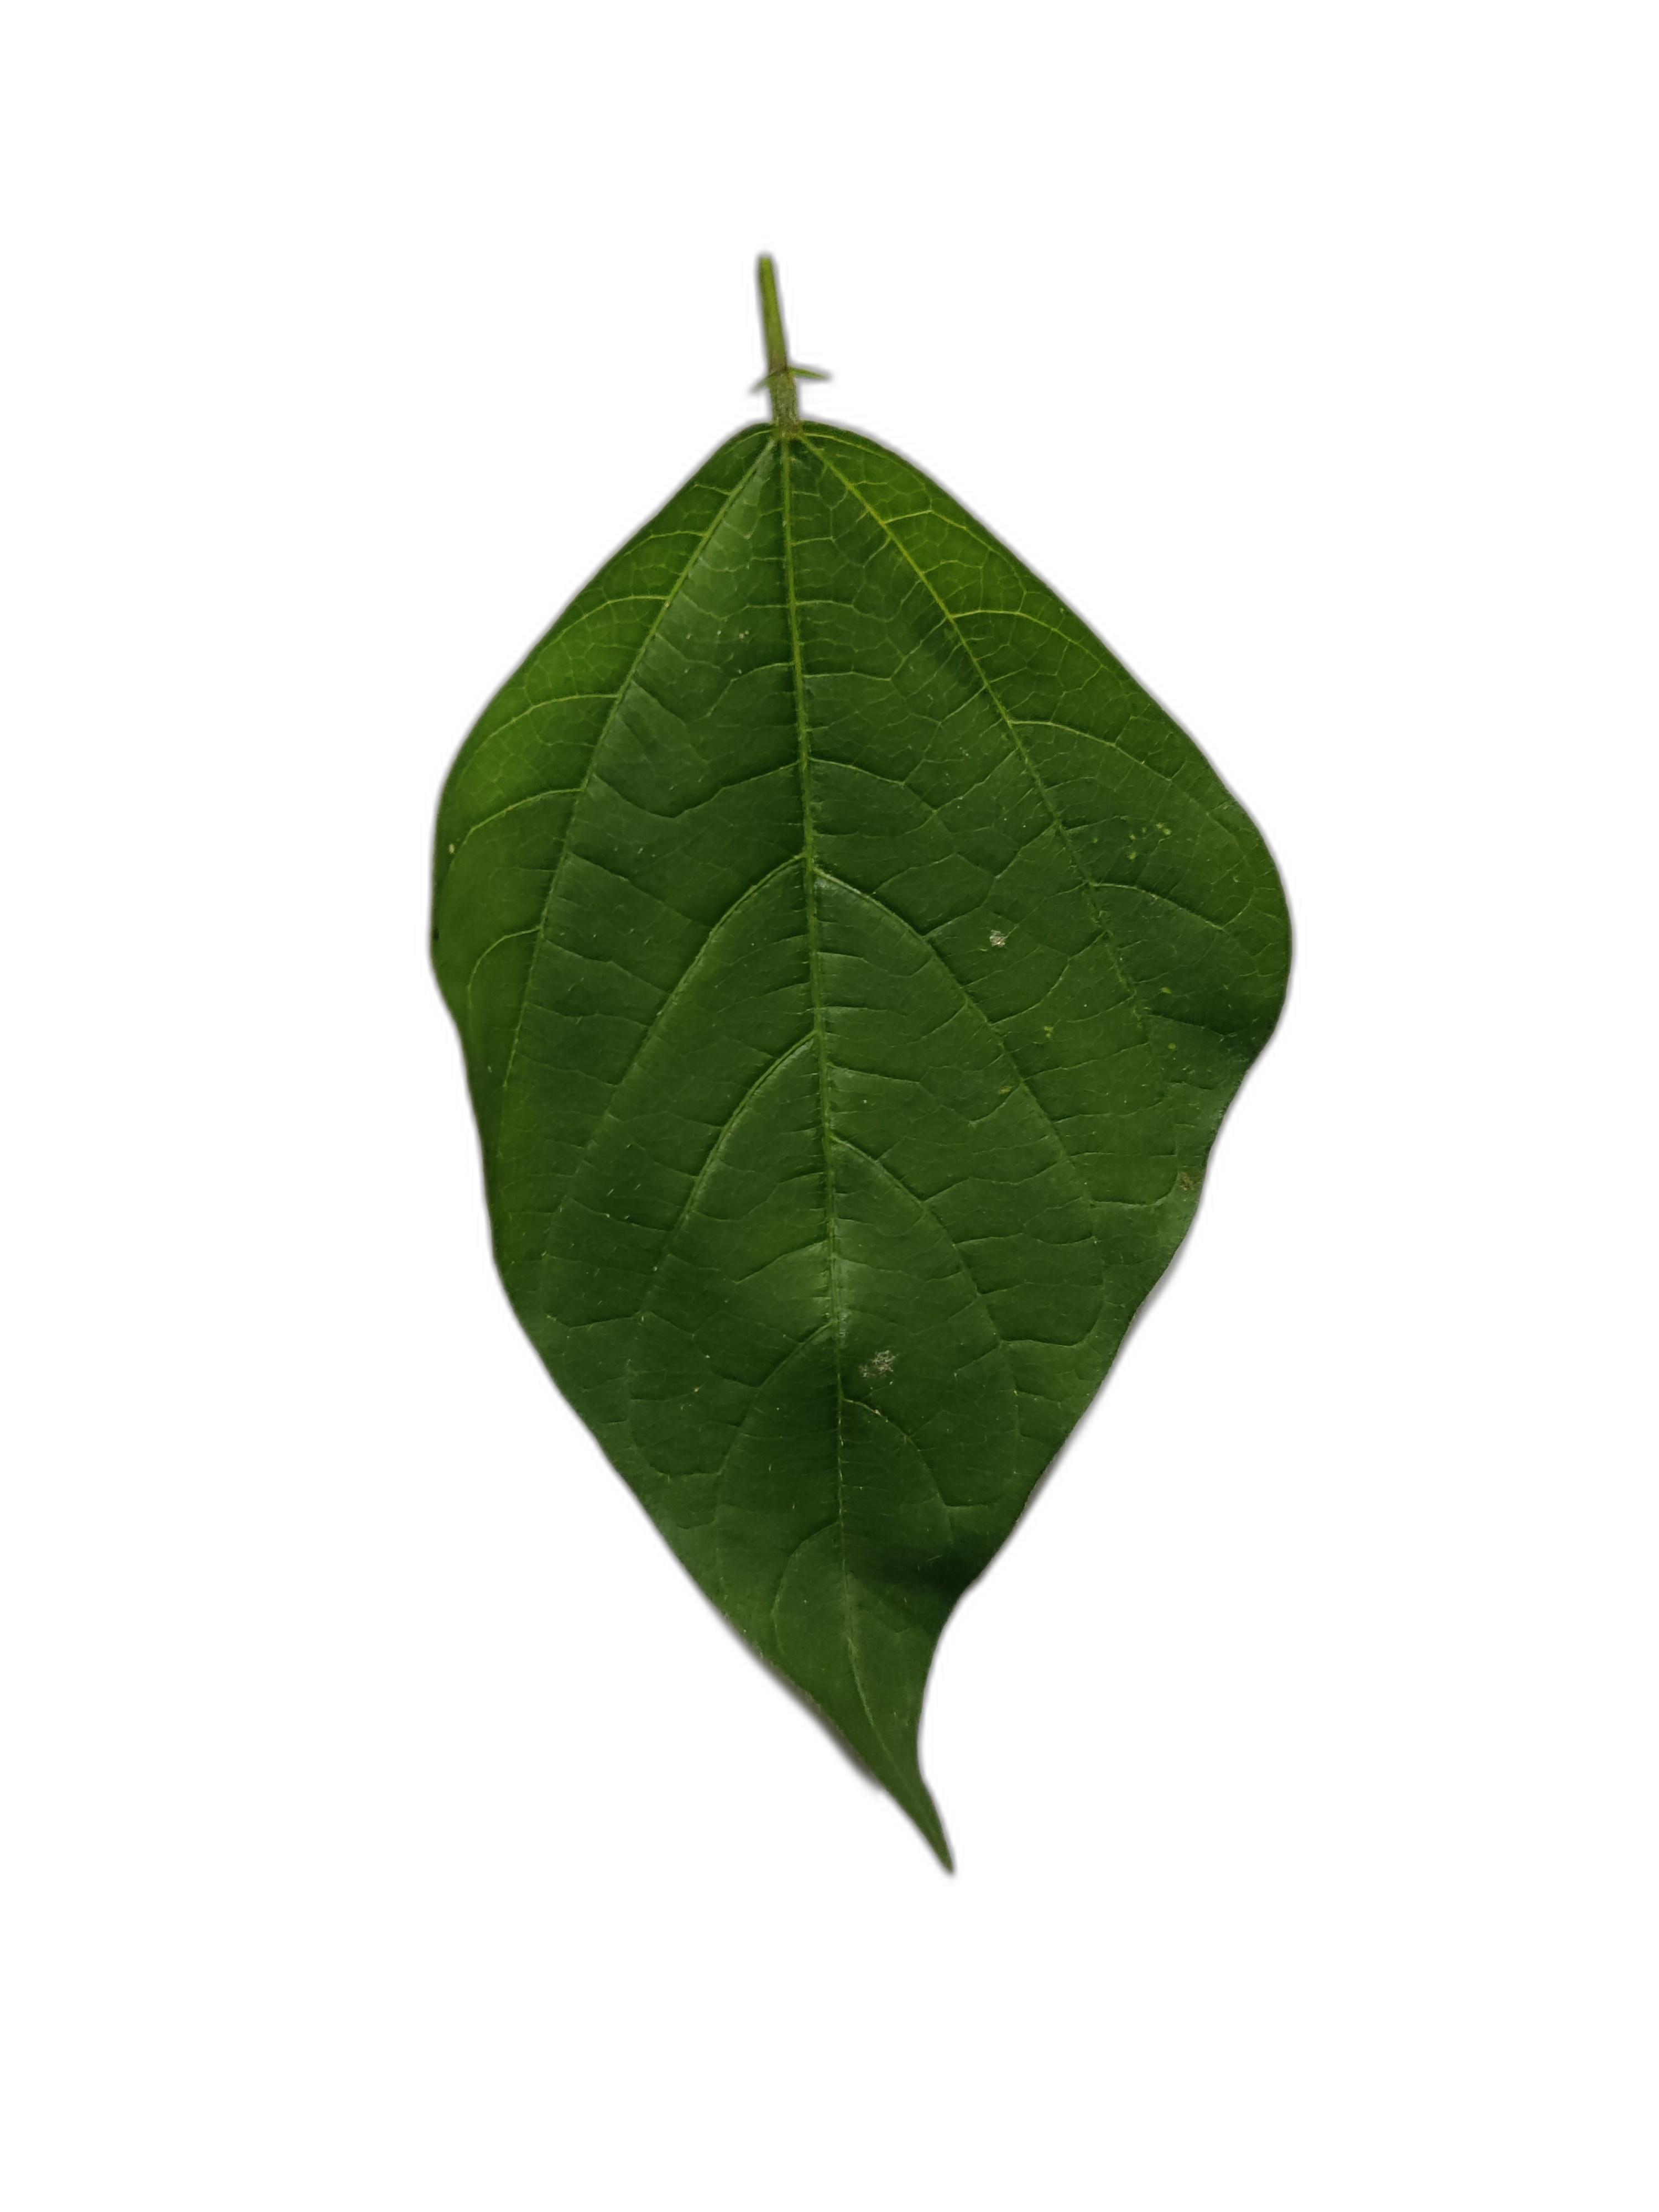
Label: Healthy